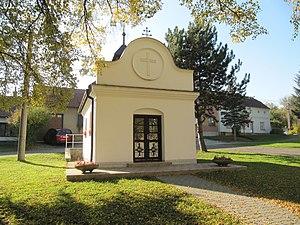
Uhřice est une commune du district de Vyškov, dans la région de Moravie-du-Sud, en République tchèque. Sa population s'élevait à 250 habitants en 2017.